Sinclair House (Manhattan hotel)

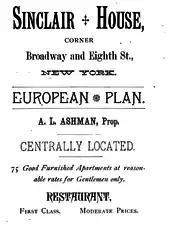
1880 advertisement for Sinclair House. The "European Plan" meant that meals were not included in the room price.

After Ashman died, his widow thereafter operated the hotel until it closed on April 4, 1908, the same day that the Fifth Avenue Hotel closed.